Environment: real
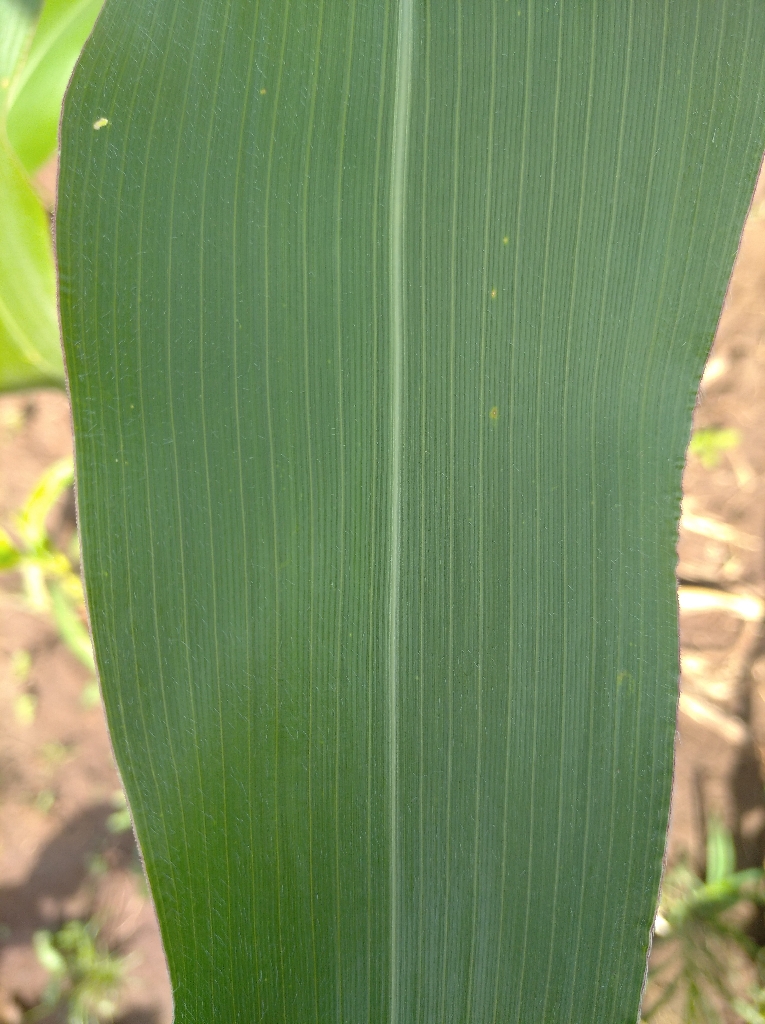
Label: healthy